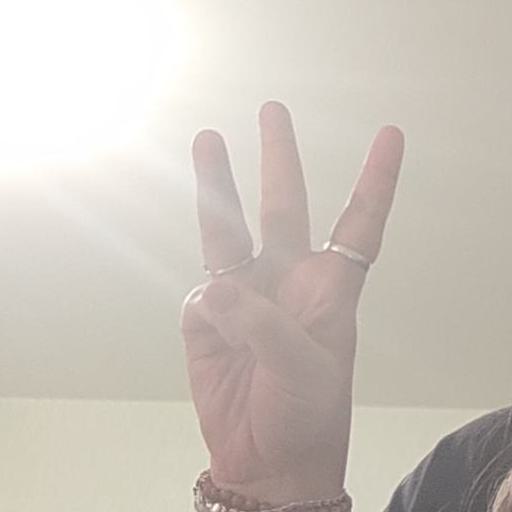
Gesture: three